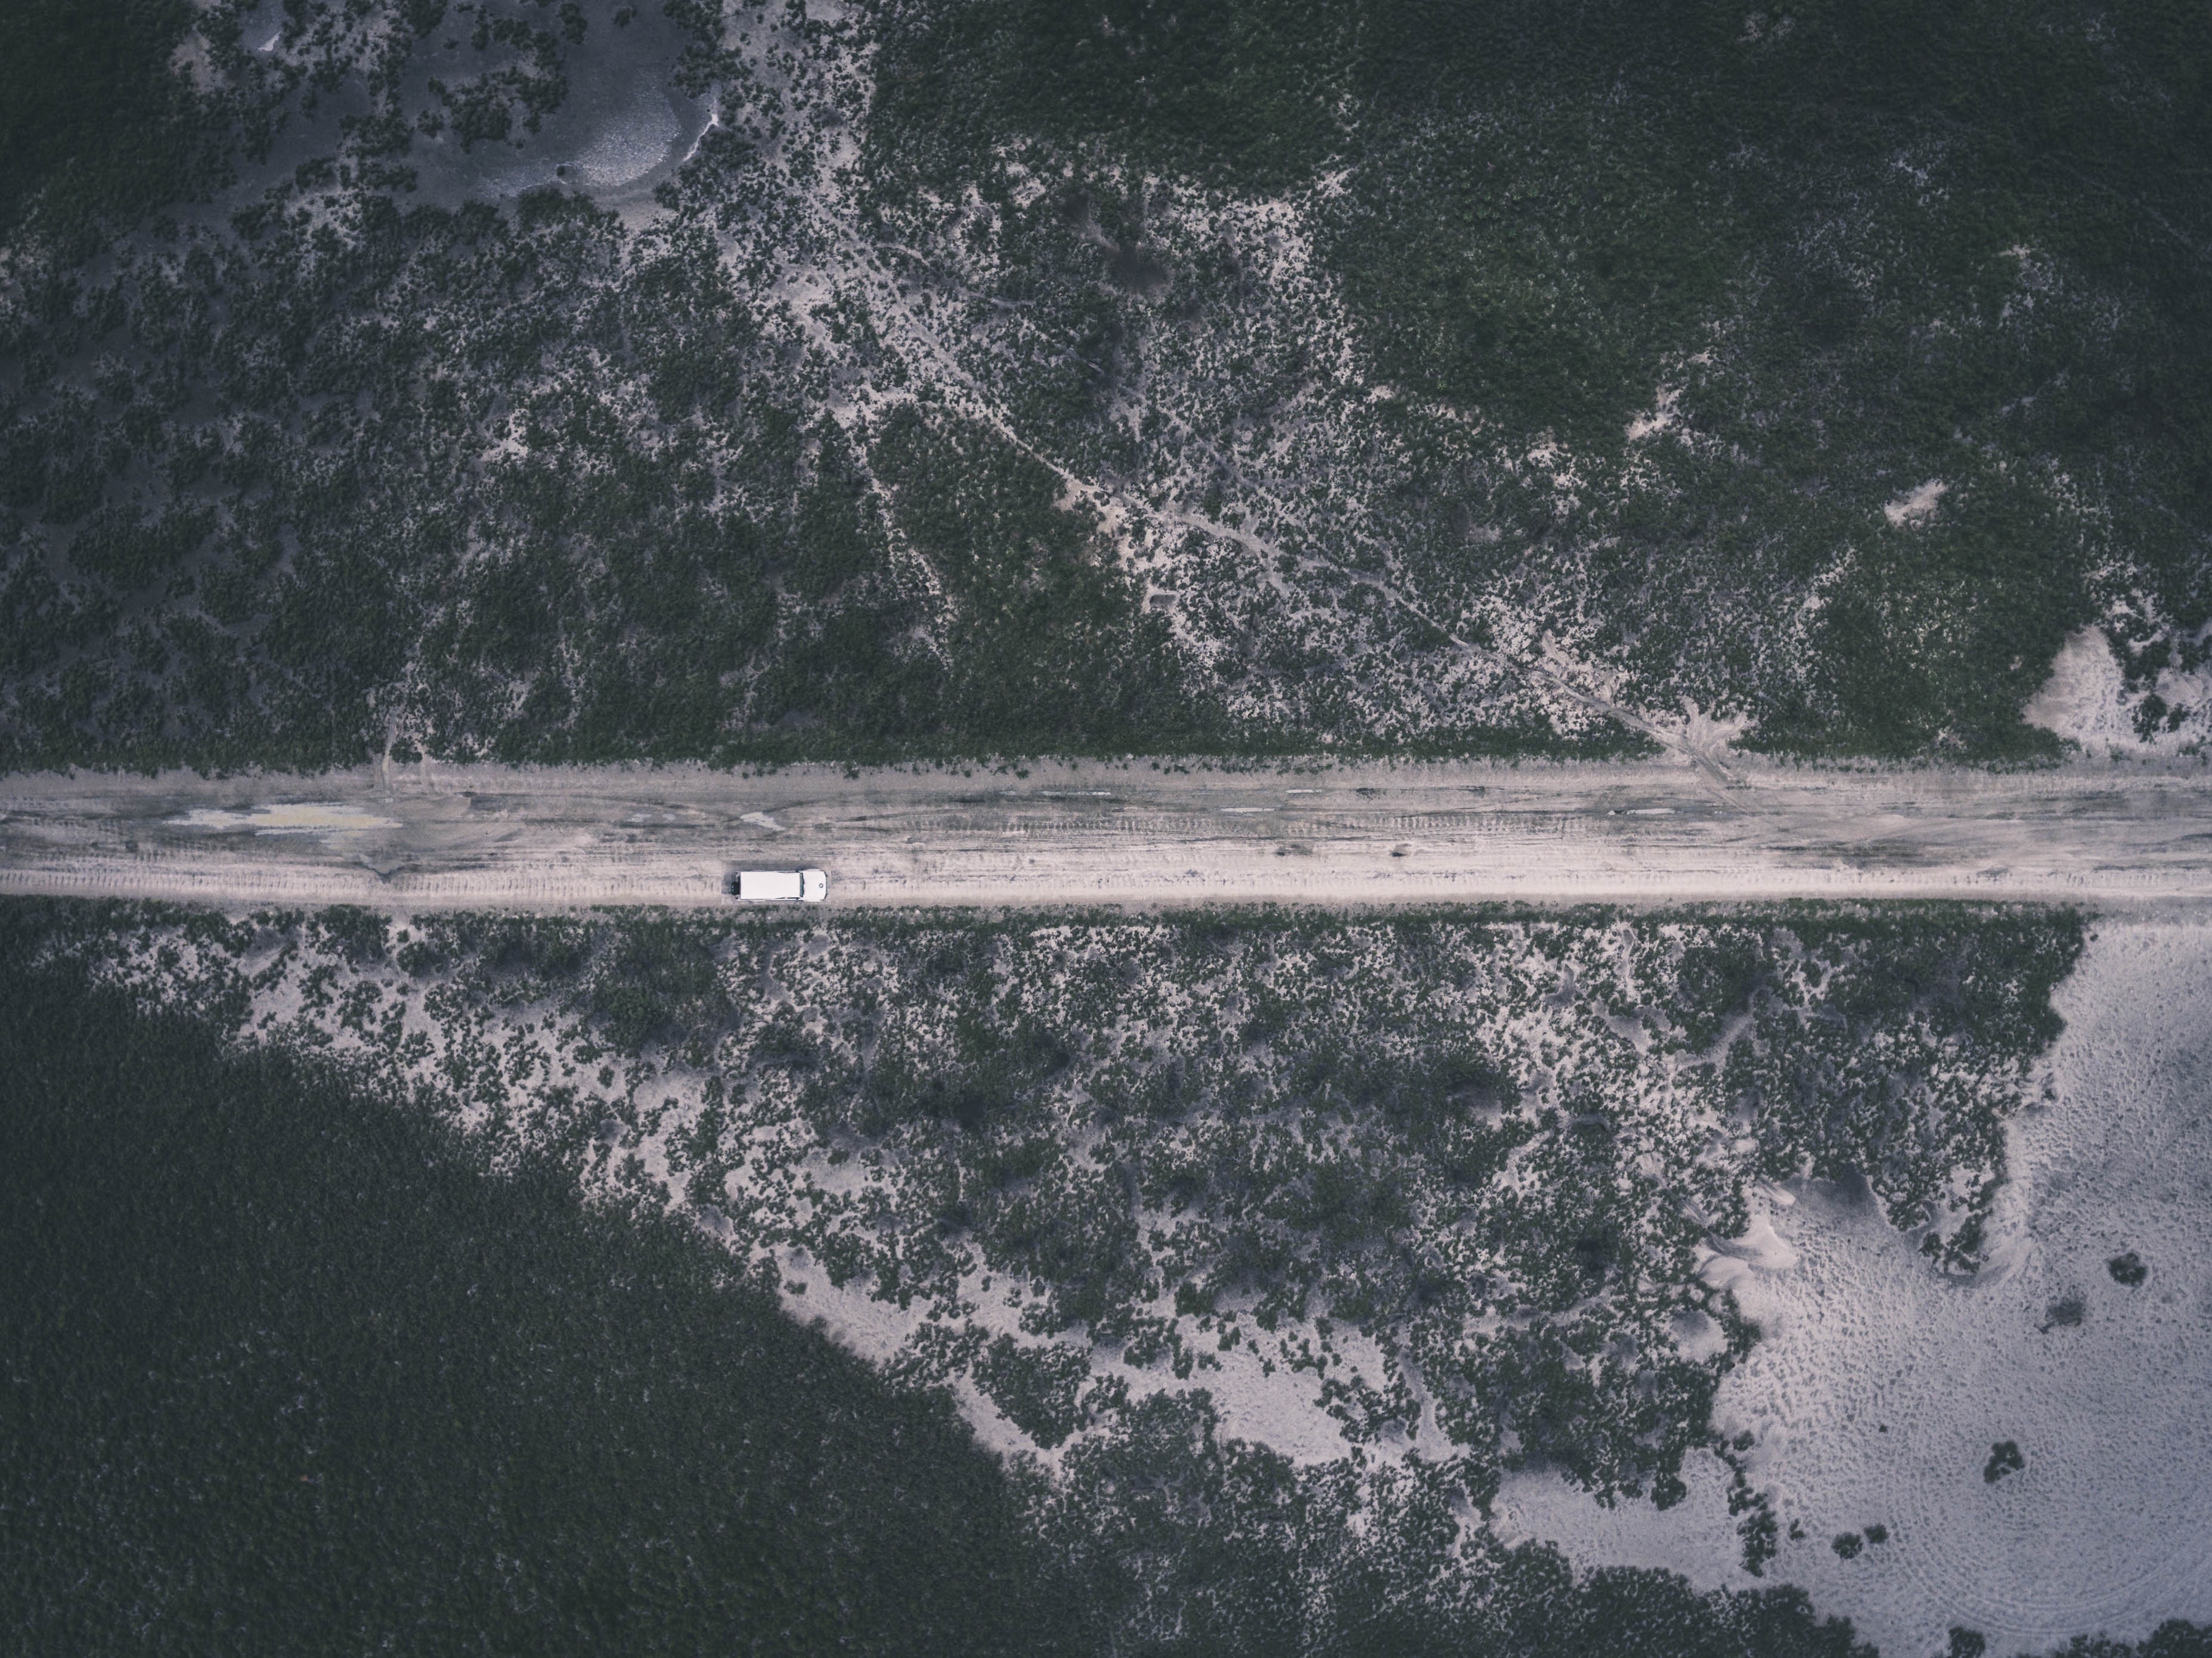
sea, coast, water, ocean, road, shore, wave, wind, driving, river, bay, gray, route, grey, aerial photography, atmospheric phenomenon, atmosphere of earth, wind wave